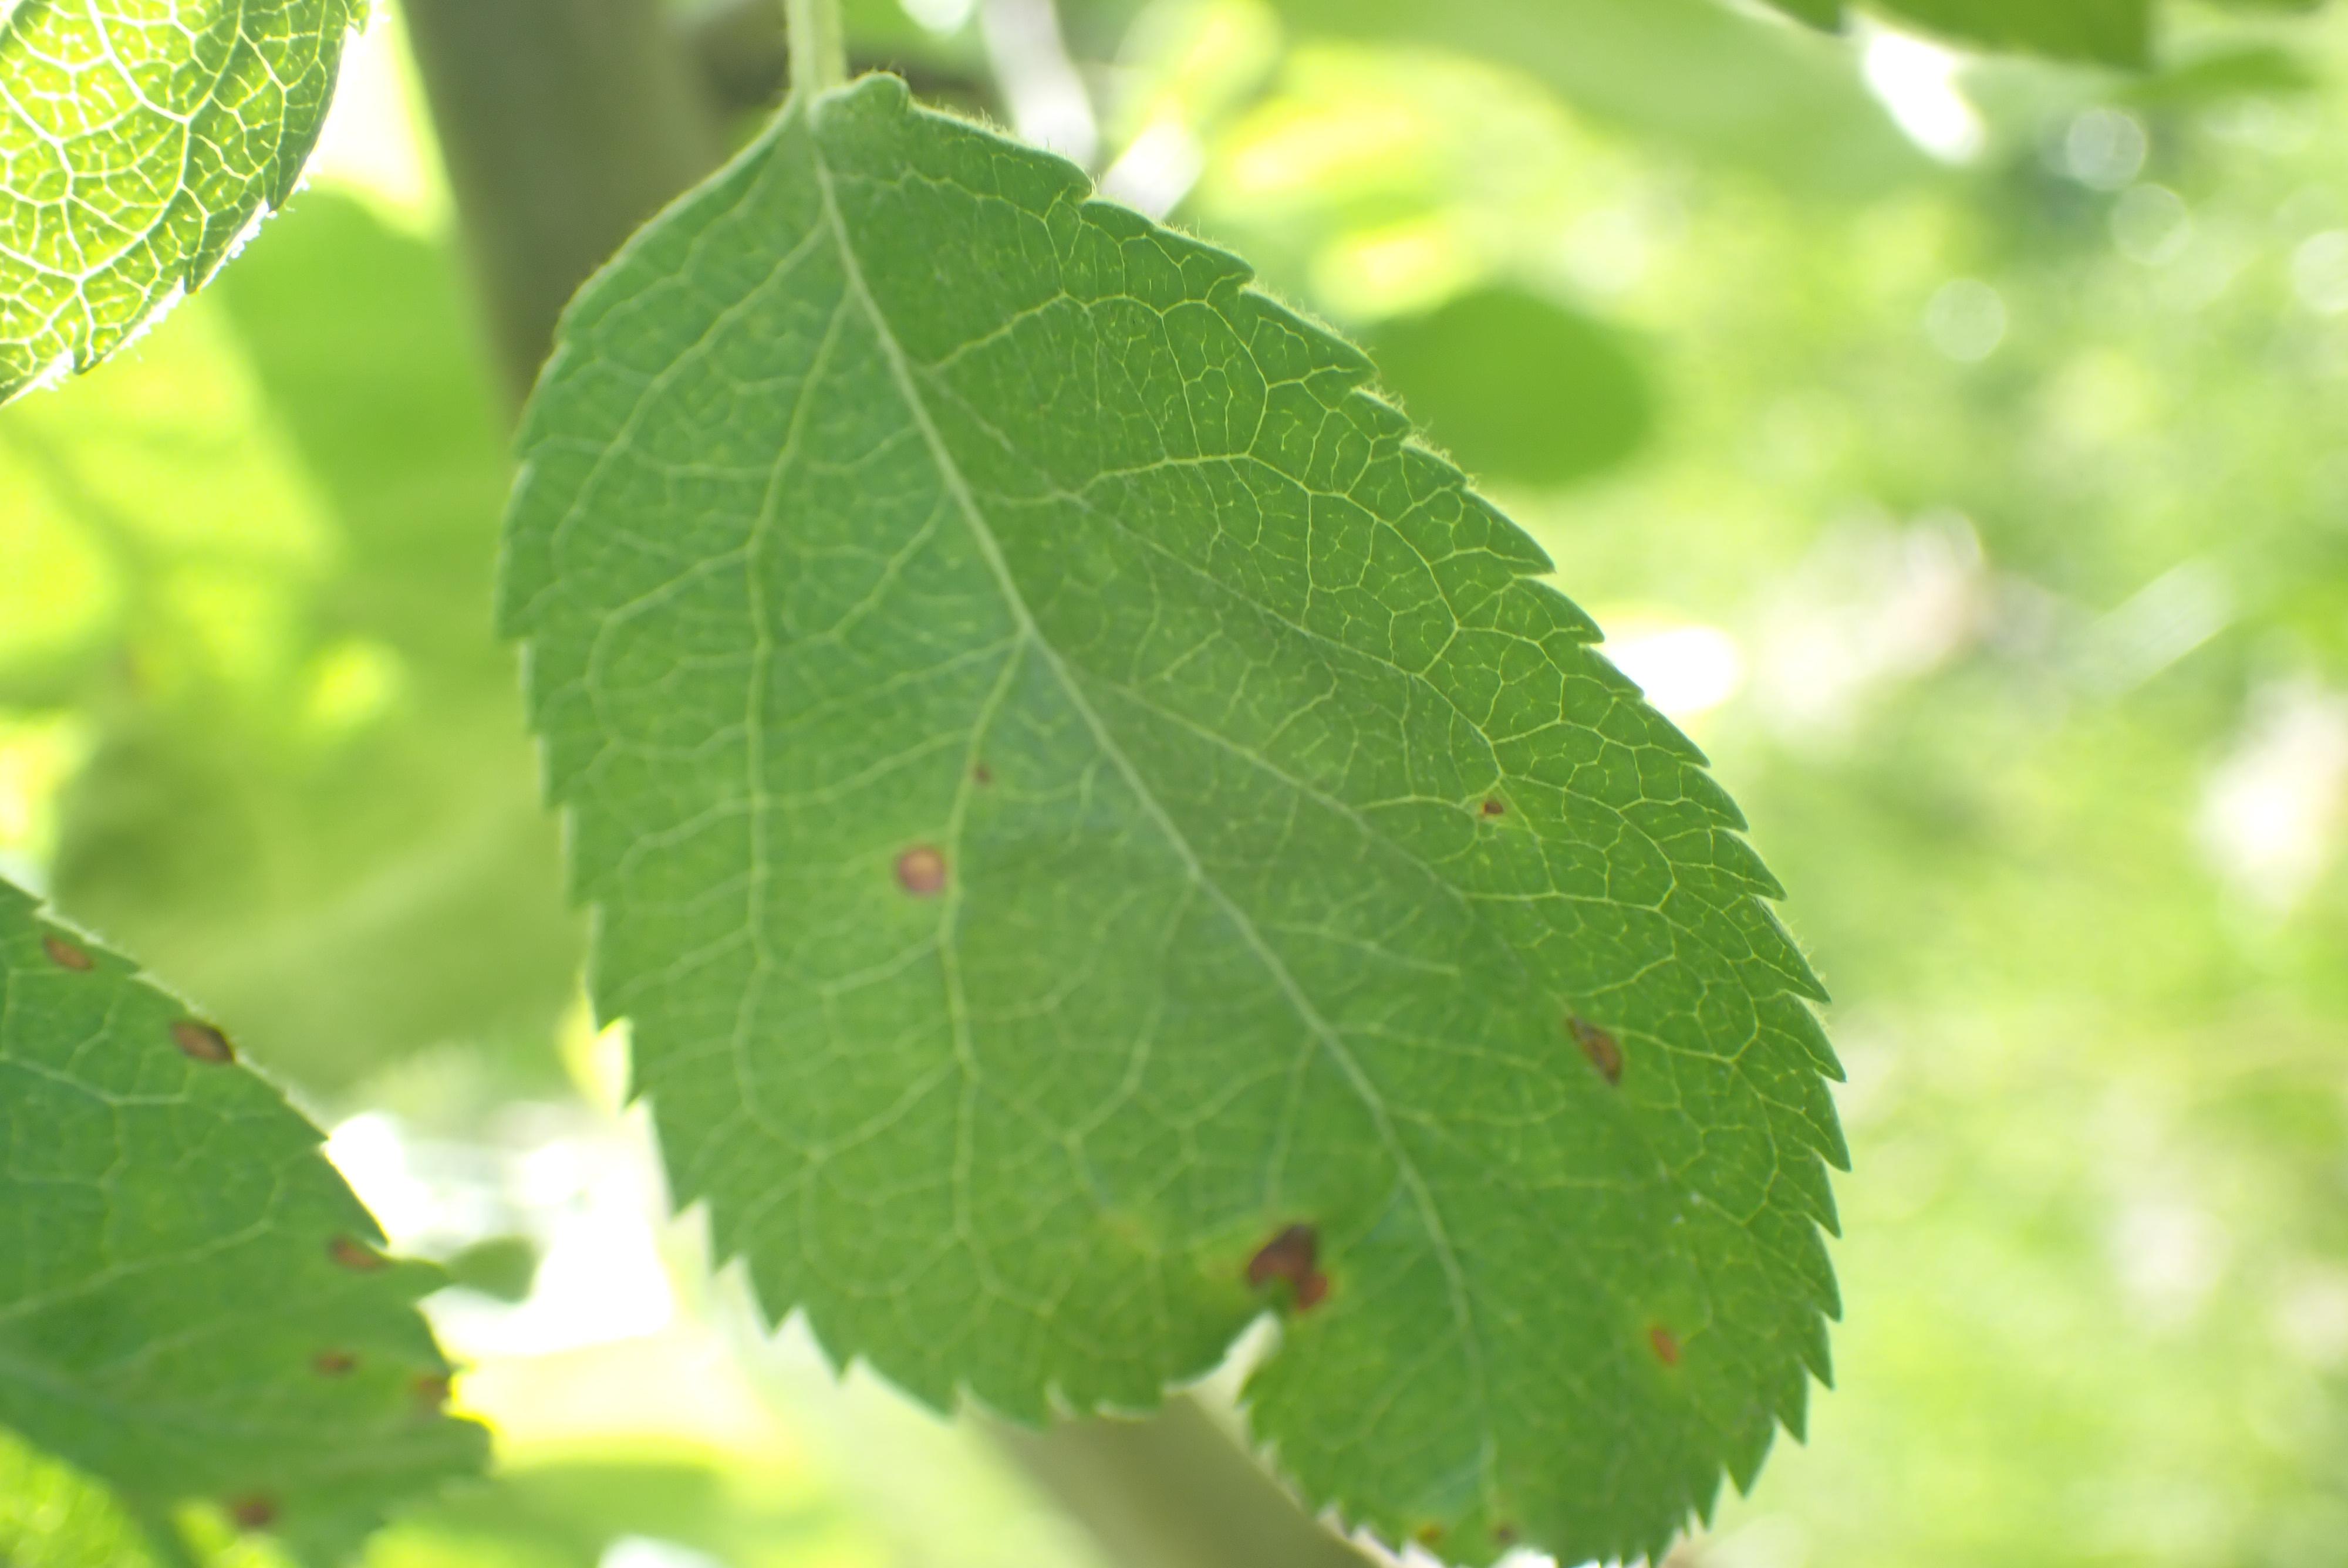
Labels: frog_eye_leaf_spot